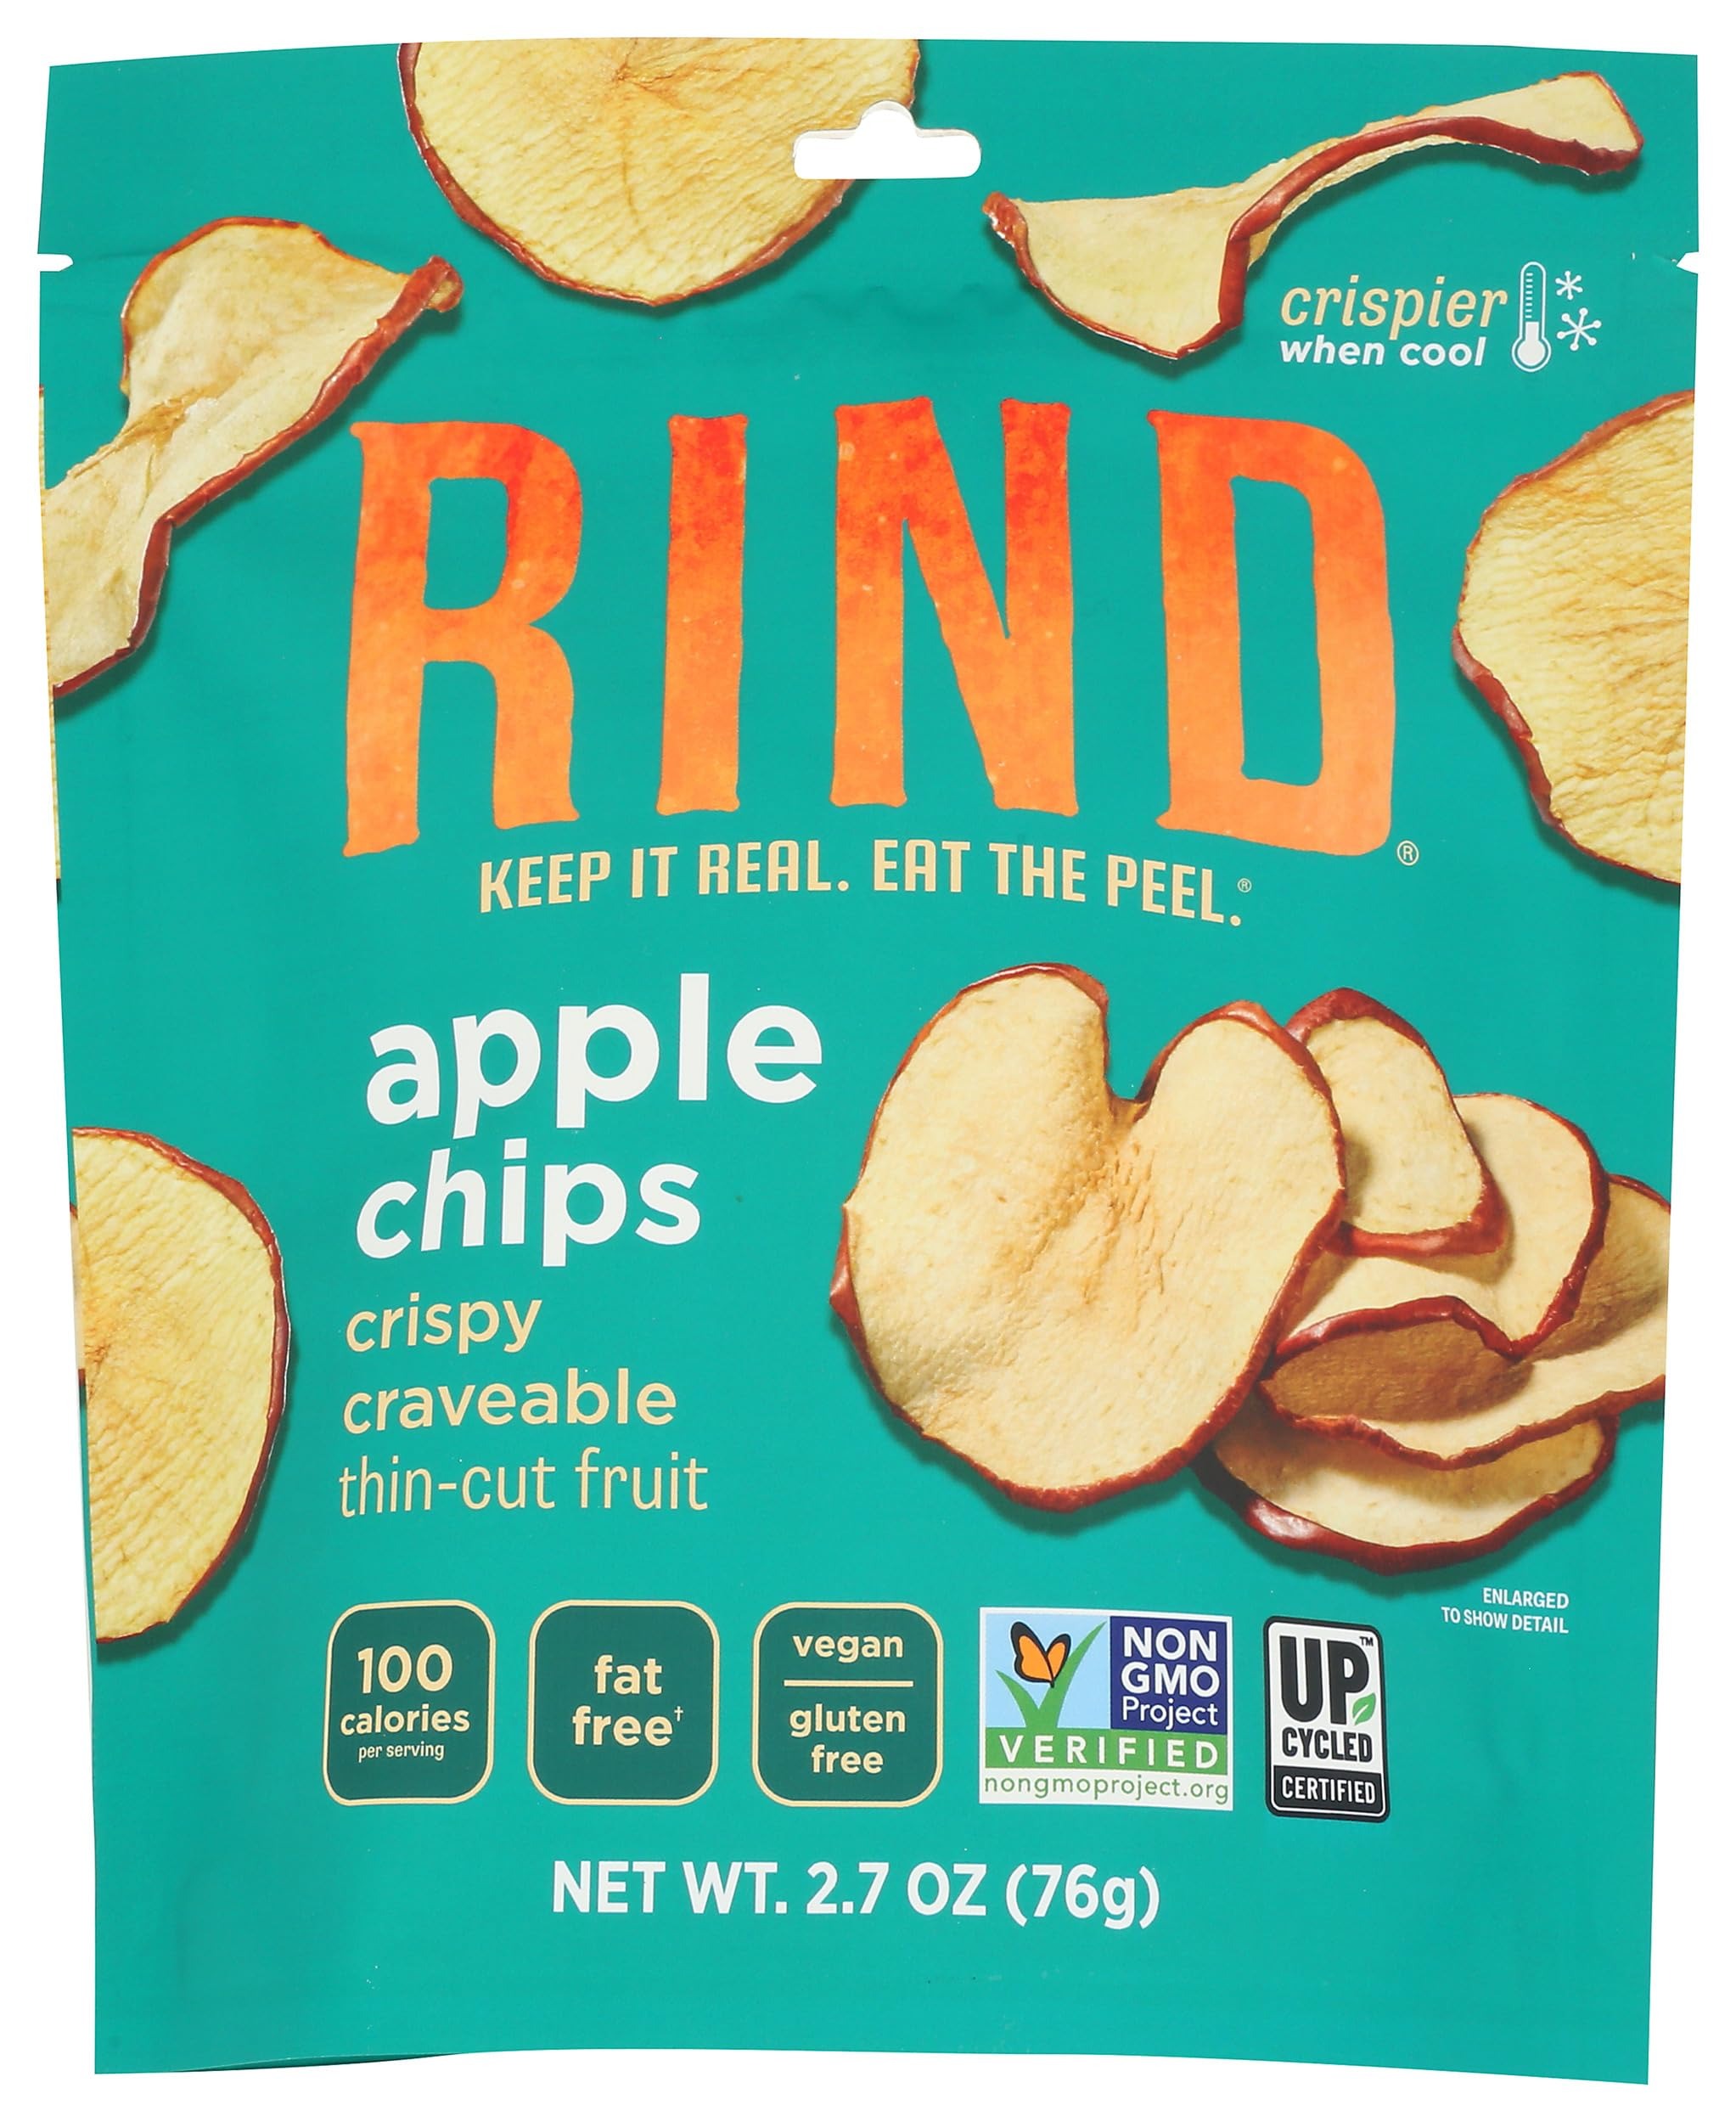
Item Name: RIND Crispy Apple Chips, 2.7 OZ
Product Description: Snacks
Value: 2.7
Unit: Ounce

Price: 5.03